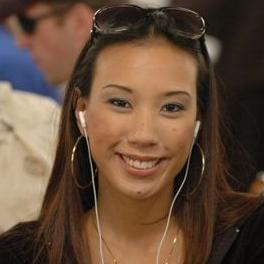
Age: 29